Andrew Bird Glaspie

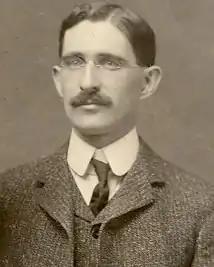

Andrew Bird Glaspie (November 21, 1876 – September 3, 1943) was an American soldier, politician, newspaper publisher, and college football player and coach.